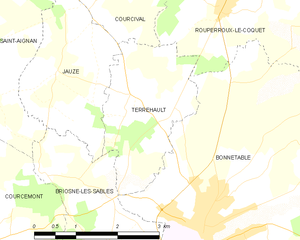
Carte des communes françaises